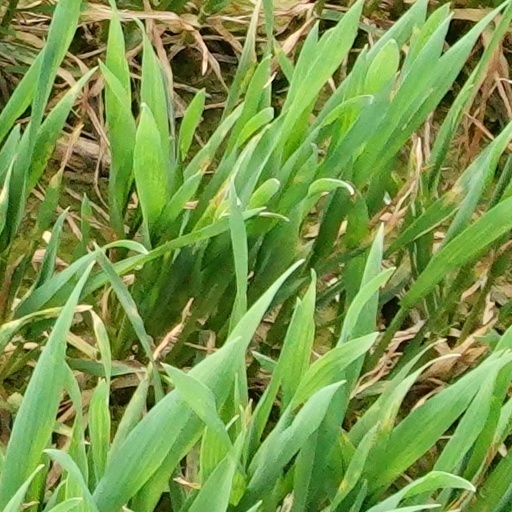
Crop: wheat